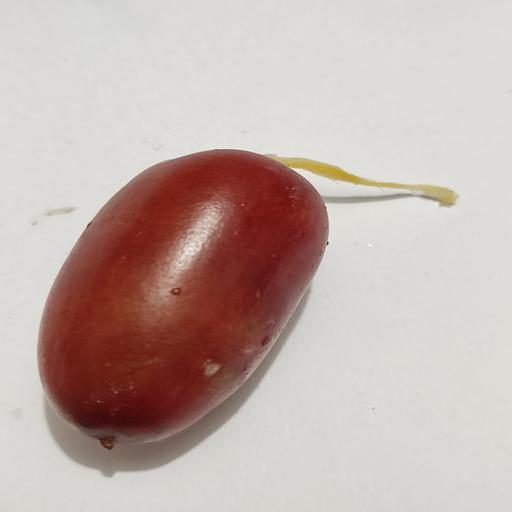
Crop type: Date Palm